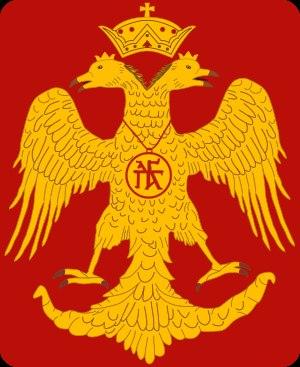
Durant la majeure partie de son histoire, l'Empire romain d'Orient ne semble pas avoir utilisé d'héraldiques, au sens où on l'entend en Europe de l'Ouest. Divers emblèmes ont été utilisés dans les cérémonies officielles et à des fins militaires, tels que des bannières ou des boucliers sur lesquels étaient peints différents motifs tels que la croix ou le labarum. L'utilisation de la croix et des icônes du Christ, de la Vierge et de saints divers est également attestée sur les sceaux des officiers de l'Empire, même si ces derniers étaient plutôt utilisés comme des emblèmes familiaux.